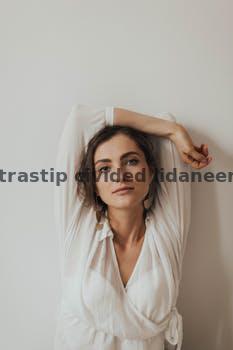
Label: Watermark